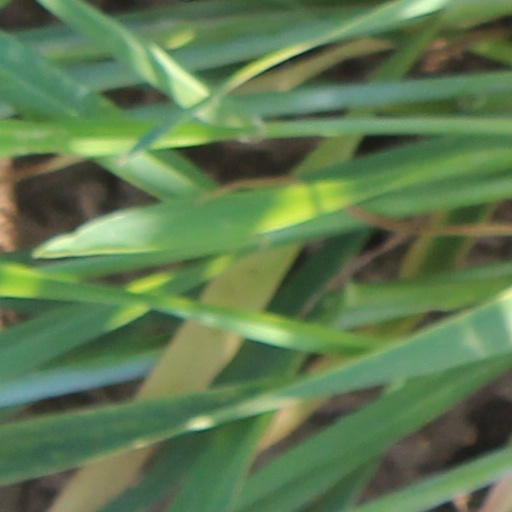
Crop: wheat